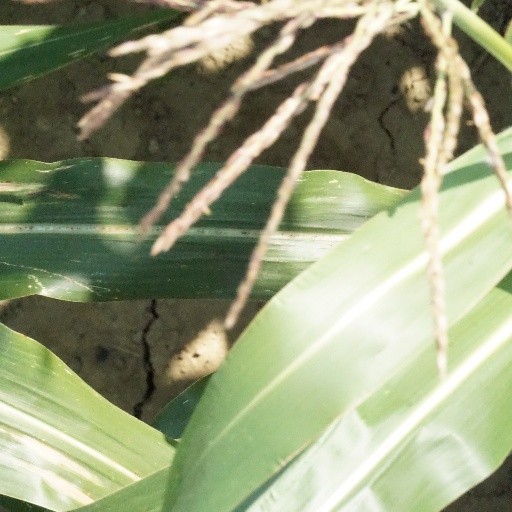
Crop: maize; corn